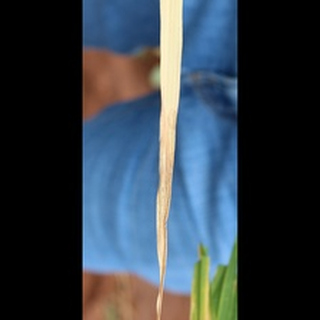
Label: wheat_leaf_blight